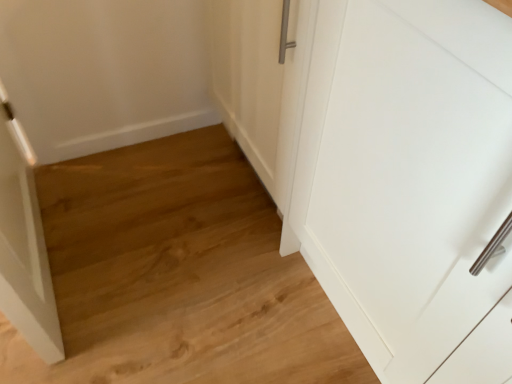
Question: Point to a free spot to the left of white matte cupboard at right.
Answer: [(0.422, 0.742)]